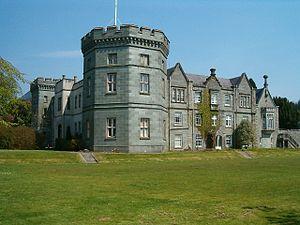
"Le château de Kilmory, également connu sous le nom de Kilmory House, est une grande maison du XIXᵉ siècle situé juste au sud de Lochgilphead, en Argyll and Bute, sur la côte ouest de l'Écosse. Elle fait actuellement office de quartier général pour le conseil d'Argyll and Bute. Le jardin est ouvert au public et fait partie d'un ""country park"" situé sur la propriété d'origine.
Cette liste recense les principaux châteaux du council area d'Argyll and Bute en Écosse.